Tolworth Court Farm Fields

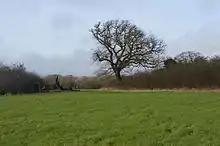

Tolworth Court Farm Fields is a 43.3 hectare (107 acre) Local Nature Reserve (LNR) in Tolworth in the Royal Borough of Kingston, London. It was designated an LNR in 2004 due to its historical and ecological significance.